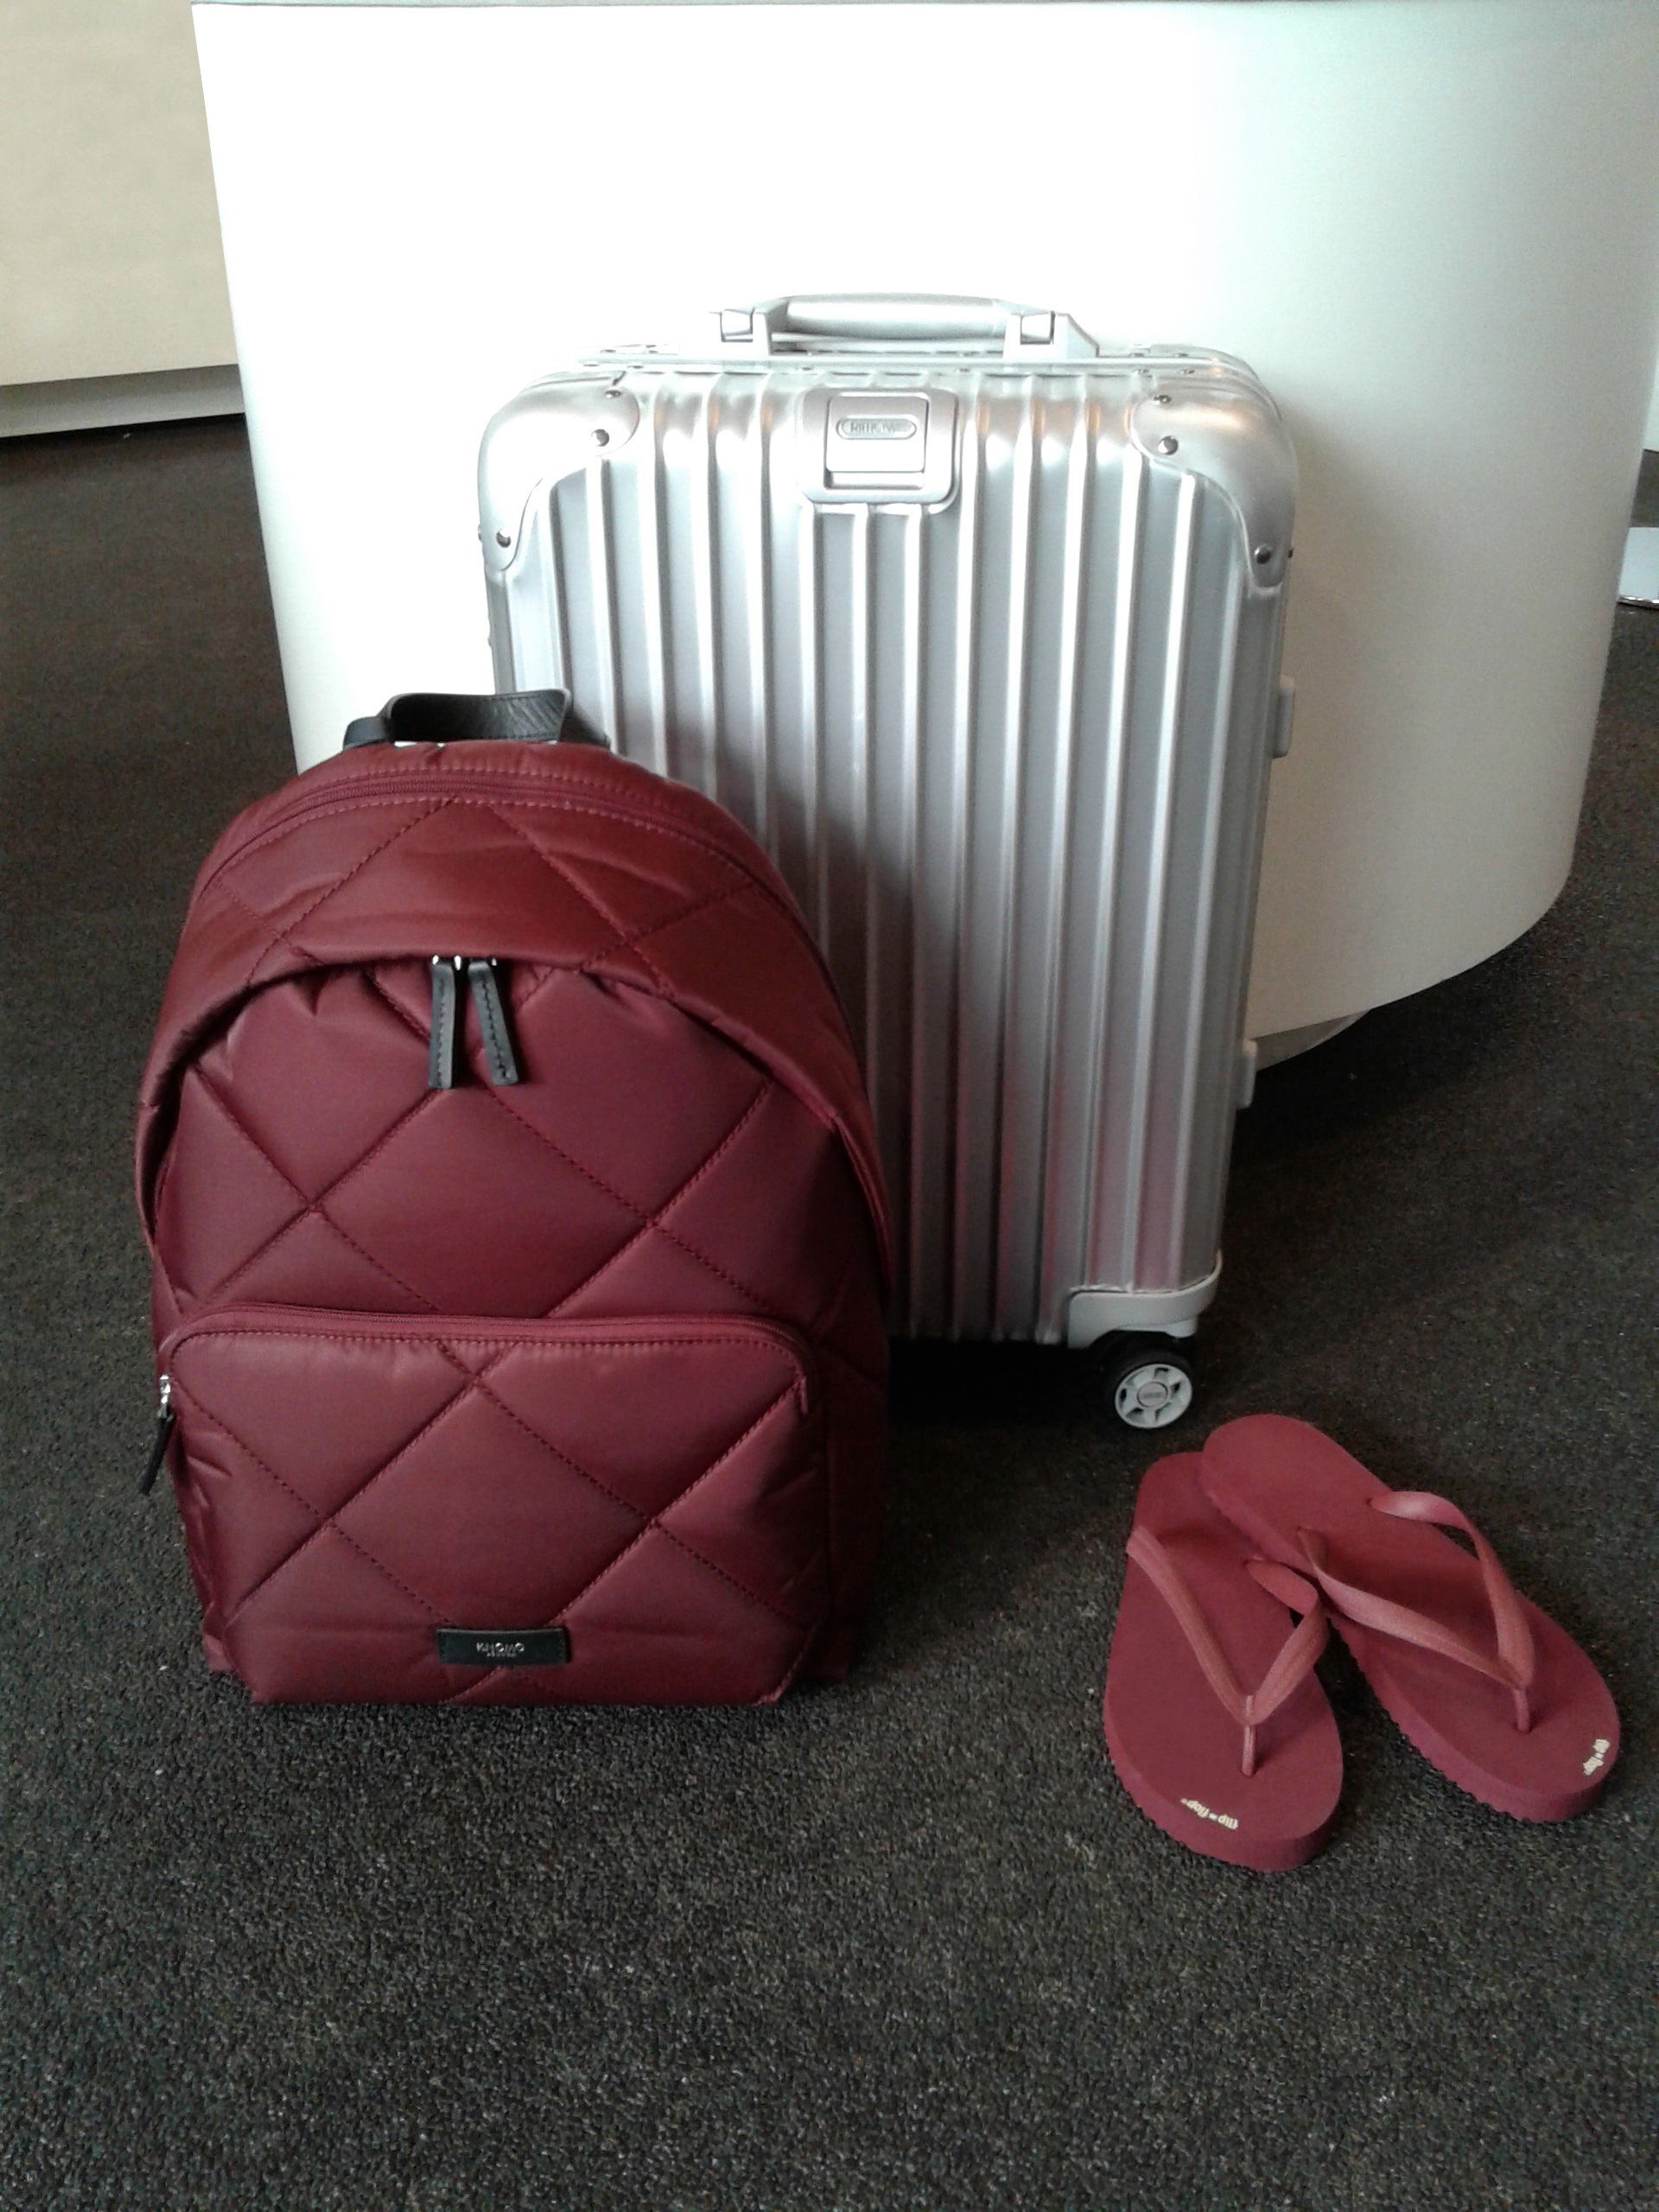
backpack, red, furniture, pink, luggage, handbag, suitcase, flip flops, traven, jorney, rimowa, knomo